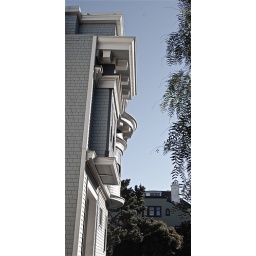
much of the beauty of older houses lies in the detailing of elements like windows and cornices